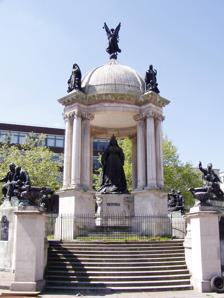
Building: Victoria Monument, Liverpool
Country: United Kingdom
Year built: 1906
This article is about the Victoria Memorial in Liverpool. For other monuments to Queen Victoria, see Victoria Monument (disambiguation) . Victoria Monument, Liverpool The Queen Victoria Monument is a large neo-Baroque or Beaux-Arts monument built over the former site of Liverpool Castle at Derby Square in Liverpool . A large ensemble featuring 26 bronze figures by C. J. Allen (some in New Sculpture style), it was designed by F. M. Simpson of the Liverpool School of Architecture , in collaboration with the local architectural firm of Willink and Thicknesse and built of Portland stone . The foundation stone was laid on 11 October 1902 by Field Marshal Lord Roberts , Commander-in-Chief of the Forces. The monument was unveiled on 27 September 1906. It is a Grade II Listed structure, a preservation category for structures of special public interest. Sharples and Pollard, in the Liverpool volume of the Pevsner Architectural Guides , describe the work as Allen's greatest, and as one of the most ambitious monuments to Queen Victoria . There are four groups of figures around the pedestal, representing agriculture, commerce, industry and education. Among the figures representing education is a statue modelled on Sir Oliver Lodge . A large (4.42 metres (14.5 ft)) statue of Queen Victoria is at the centre, centred in four groups of columns which support a baldacchino -like open dome (which Terry Cavanagh called the monument's "least successful feature"). On top of the column groups are four allegorical figures representing justice, wisdom, charity, and peace. Atop the dome itself is a large figure representing fame. In 2002, as part of the Liverpool Biennial festival, Japanese artist Tatsurou Bashi (b. 1960) created a hotel room around the statue of the Queen entitled Villa Victoria , in which paying guests could spend a night. The monument standing amidst the desolation of the Liverpool Blitz See also List of public art in Liverpool Fame atop the dome Education statue References